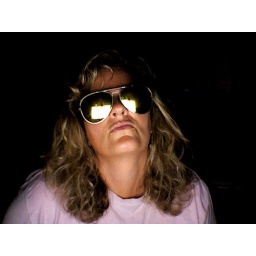
Found these glasses in a drawer during my crazy clean out the house binge. Too cool.